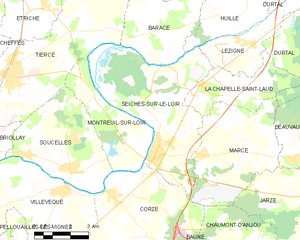
Seiches-sur-le-Loir est une commune française située dans le département de Maine-et-Loire en région Pays de la Loire.